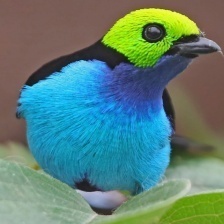
Species: PARADISE TANAGER
Scientific name: TANGARA CHILENSIS